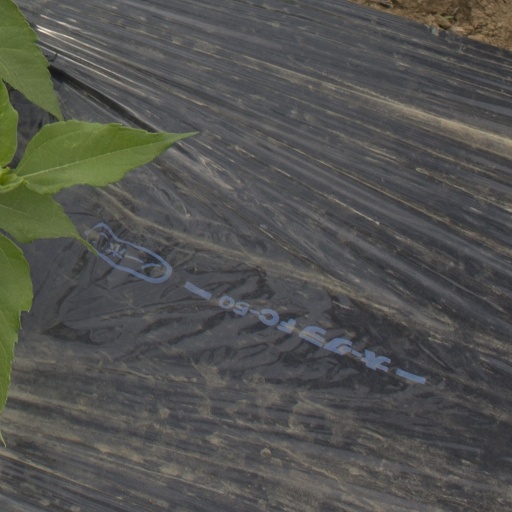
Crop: Jerusalem artichoke